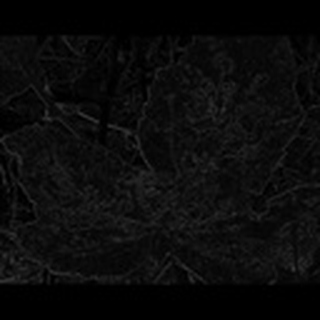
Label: cotton_powdery_mildew